She Creature

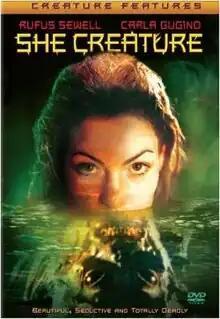
DVD cover

She Creature (originally billed as Mermaid Chronicles Part 1: She Creature) is a 2001 horror made-for-television film, written and directed by Sebastian Gutierrez and starring Rufus Sewell, Carla Gugino and Rya Kihlstedt in leading roles. It is the first in a series of films made for Cinemax paying tribute to the films of American International Pictures. The films in this tribute series reused the titles of old American International Pictures films, in this case the 1956 film "The She-Creature", but are not remakes of the earlier films. This film was shot in 18 days.